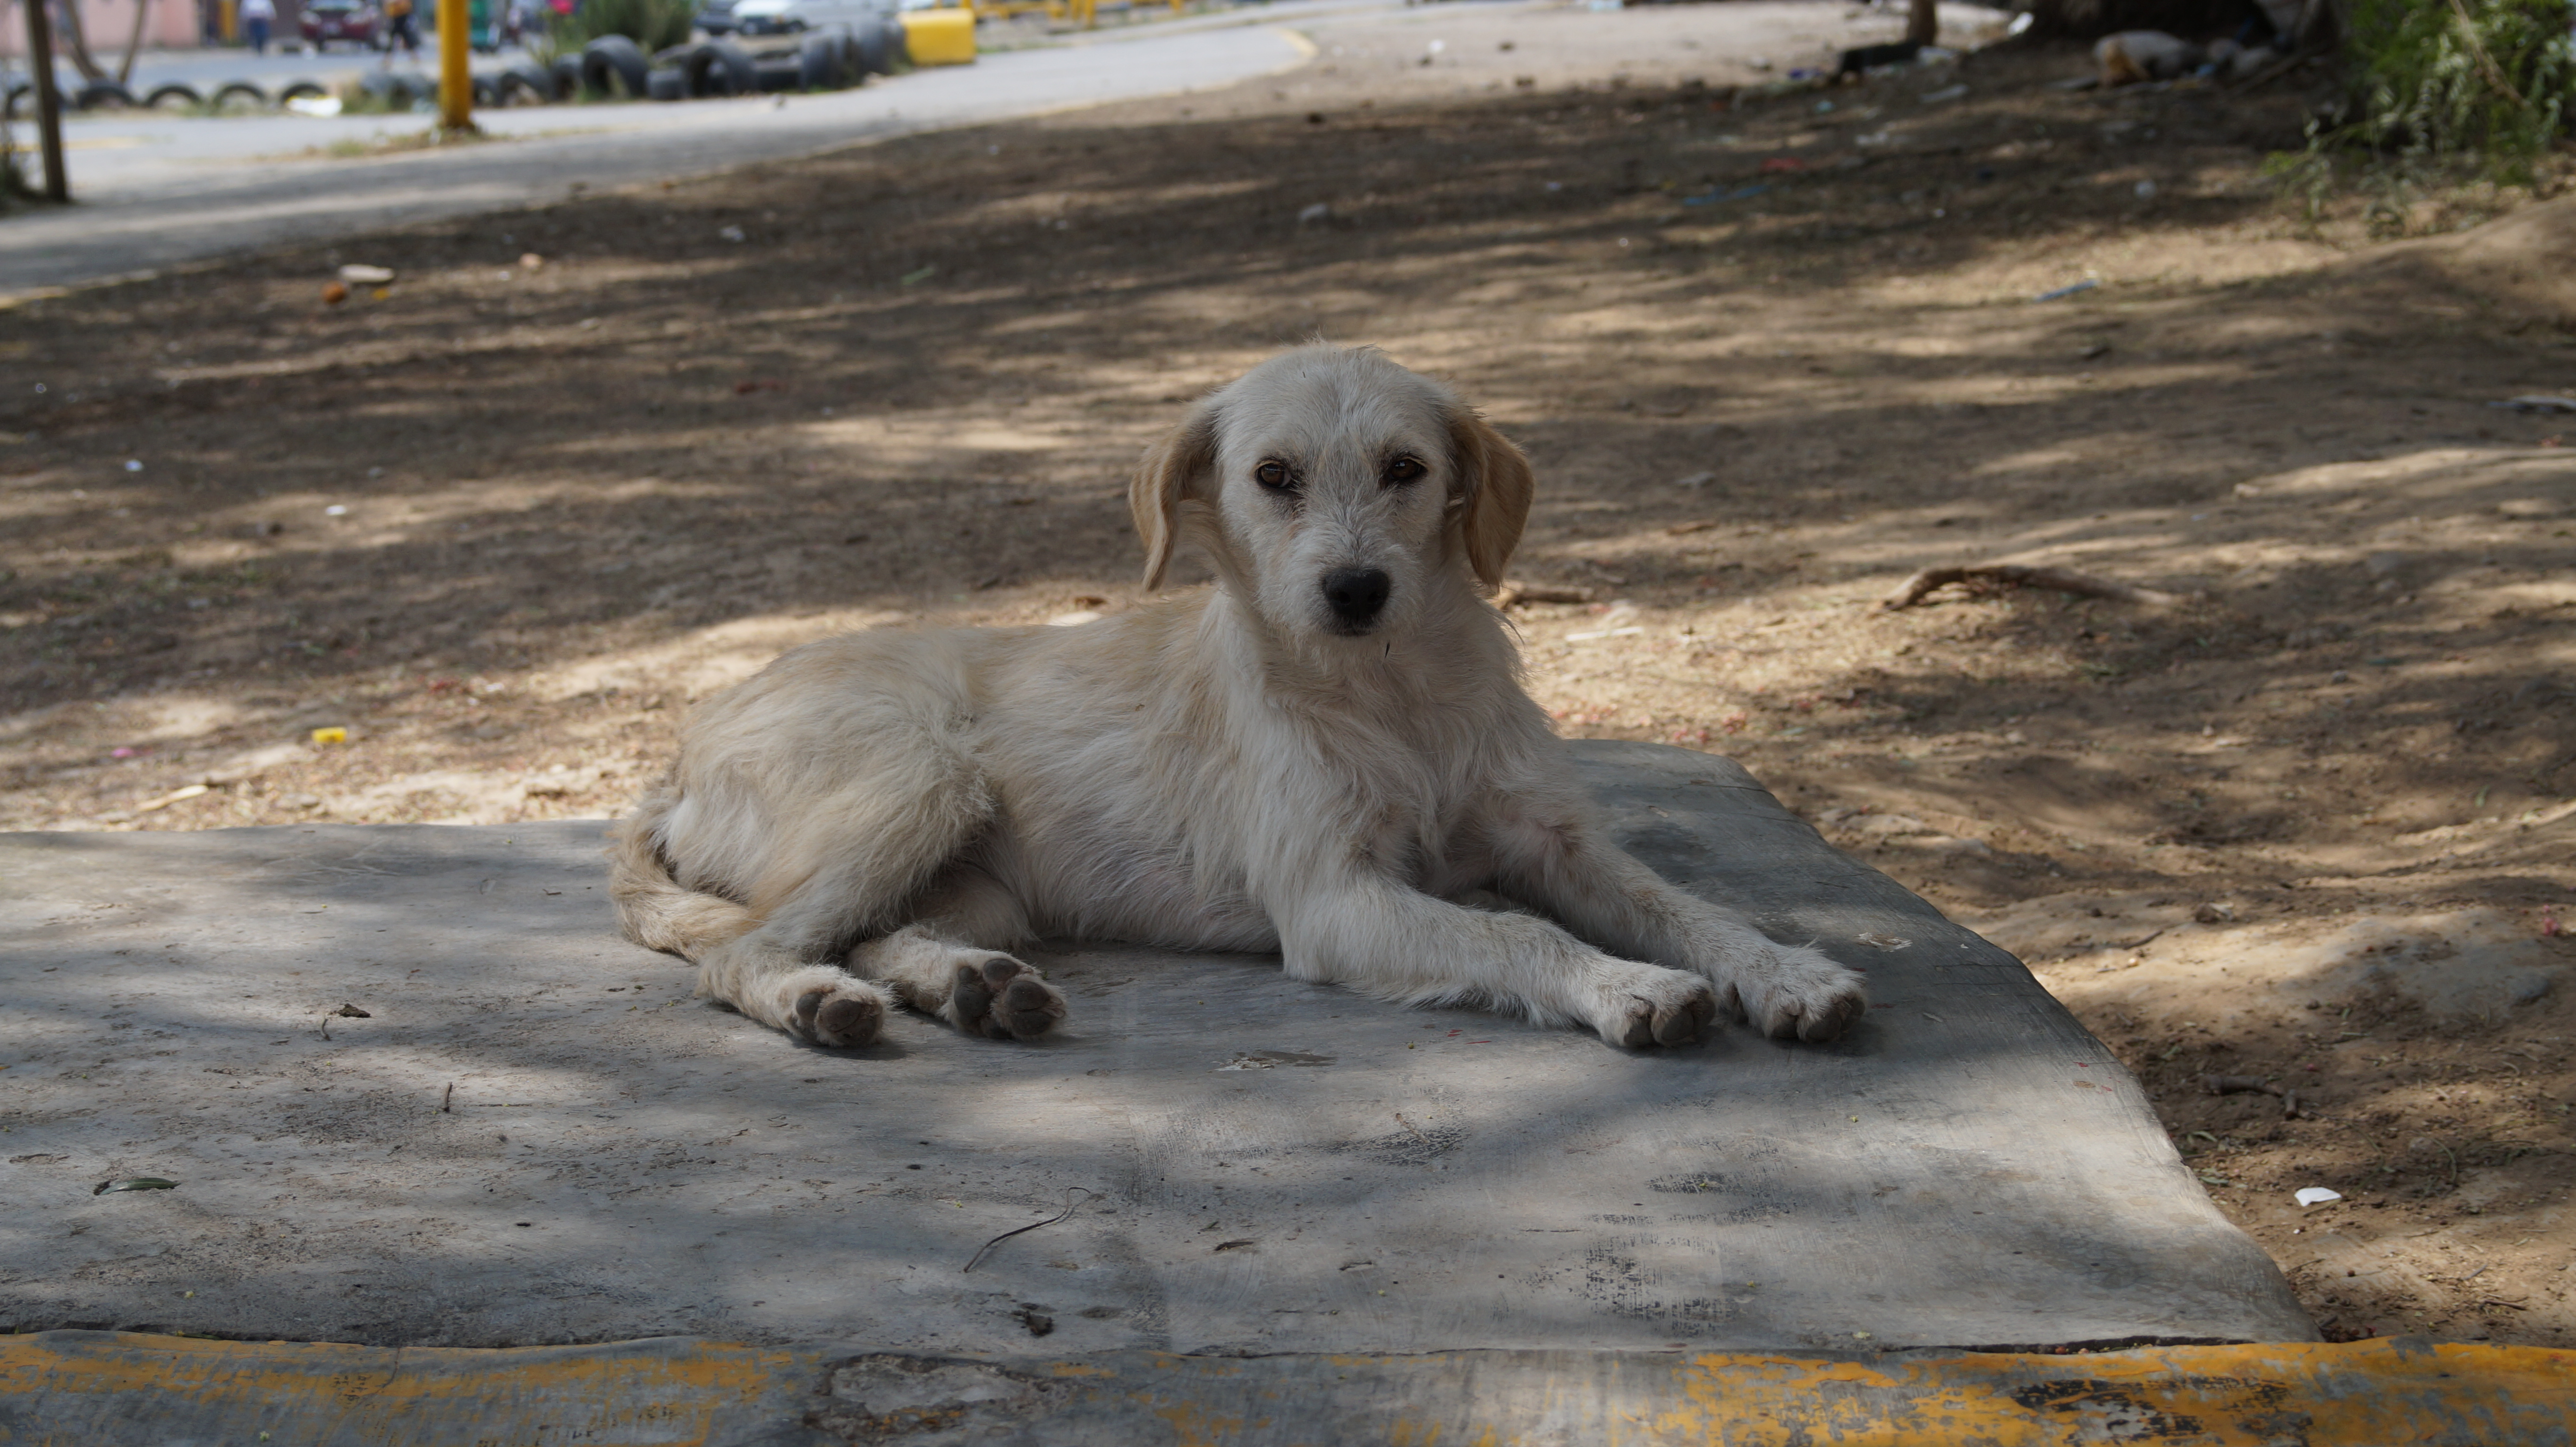
dog, mammal, vertebrate, canidae, dog breed, carnivore, retriever, golden retriever, sporting group, maremma sheepdog, street dog, companion dog, livestock guardian dog, akbash dog, Small greek domestic dog, fawn